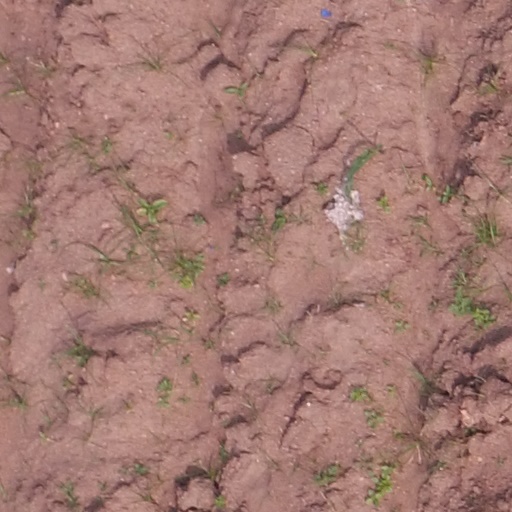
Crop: maize; corn